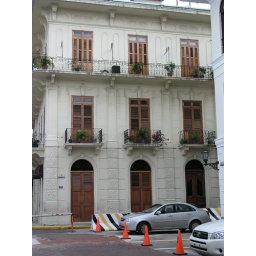
An attractive restored building near the Presidential office and residence